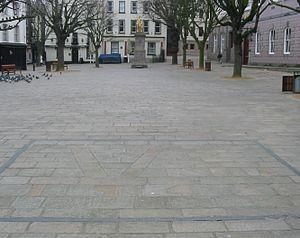
Le signe V est un geste de la main réalisé en tendant vers le haut l'index et le majeur pour former un « V ». Ce signe, mondialement reconnu, indique généralement une victoire ou une réussite de manière peut-être plus expressive encore qu'un pouce levé.